Bobby Short

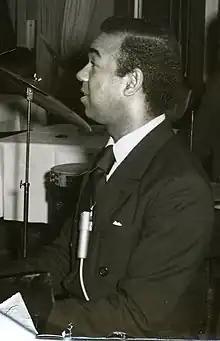
Bobby Short in 1972

Short began his adult musical career in clubs in the 1940s. In 1968 he was offered a two-week stint at the Café Carlyle in New York City, to fill in for George Feyer. Short (accompanied by Beverly Peer on bass and Dick Sheridan on drums) became an institution at the Carlyle, as Feyer had been before him, and remained there as a featured performer for more than 35 years. He often performed impromptu all-night sets at his various favorite cafes and restaurants. He was a regular patron at Ted Hook's Backstage, at Eighth Avenue and 45th Street.